Ben Tulfo

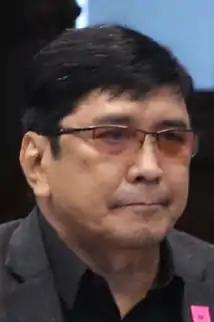
Tulfo in 2018

Bienvenido "Ben" Teshiba Tulfo (born March 15, 1955) is a Filipino television and radio personality, entrepreneur and former government official. He is primarily known for producing and hosting "Bitag", a reality public service television program that first aired on ABC (now TV5) from 2002 to 2003 and later on IBC from 2003 to 2011. He has also produced shows such as "Pinoy US Cops", "Bitag Live", and "Kilos Pronto".